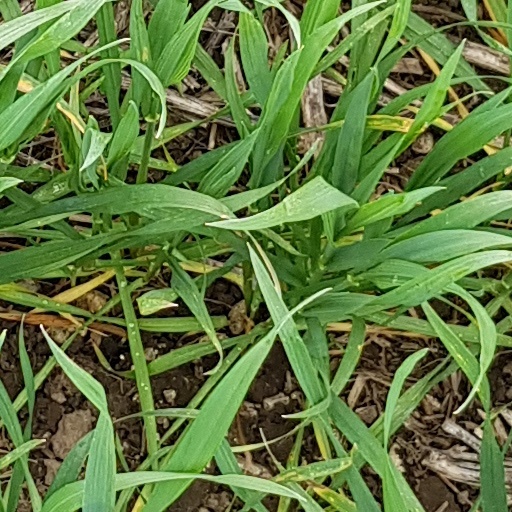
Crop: wheat